Yuksporite

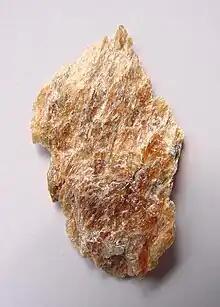
Yuksporite from the Khibiny Massif, Kola Peninsula, Russia (4 cm across)

Yuksporite is a rare inosilicate mineral with double width, unbranched chains, and the complicated chemical formula .